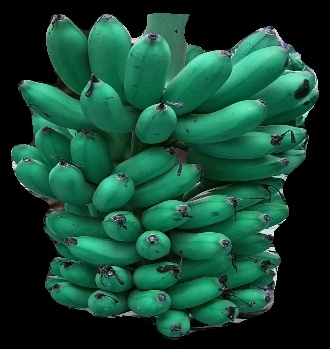
Variety: rasbale
Grade: grade1